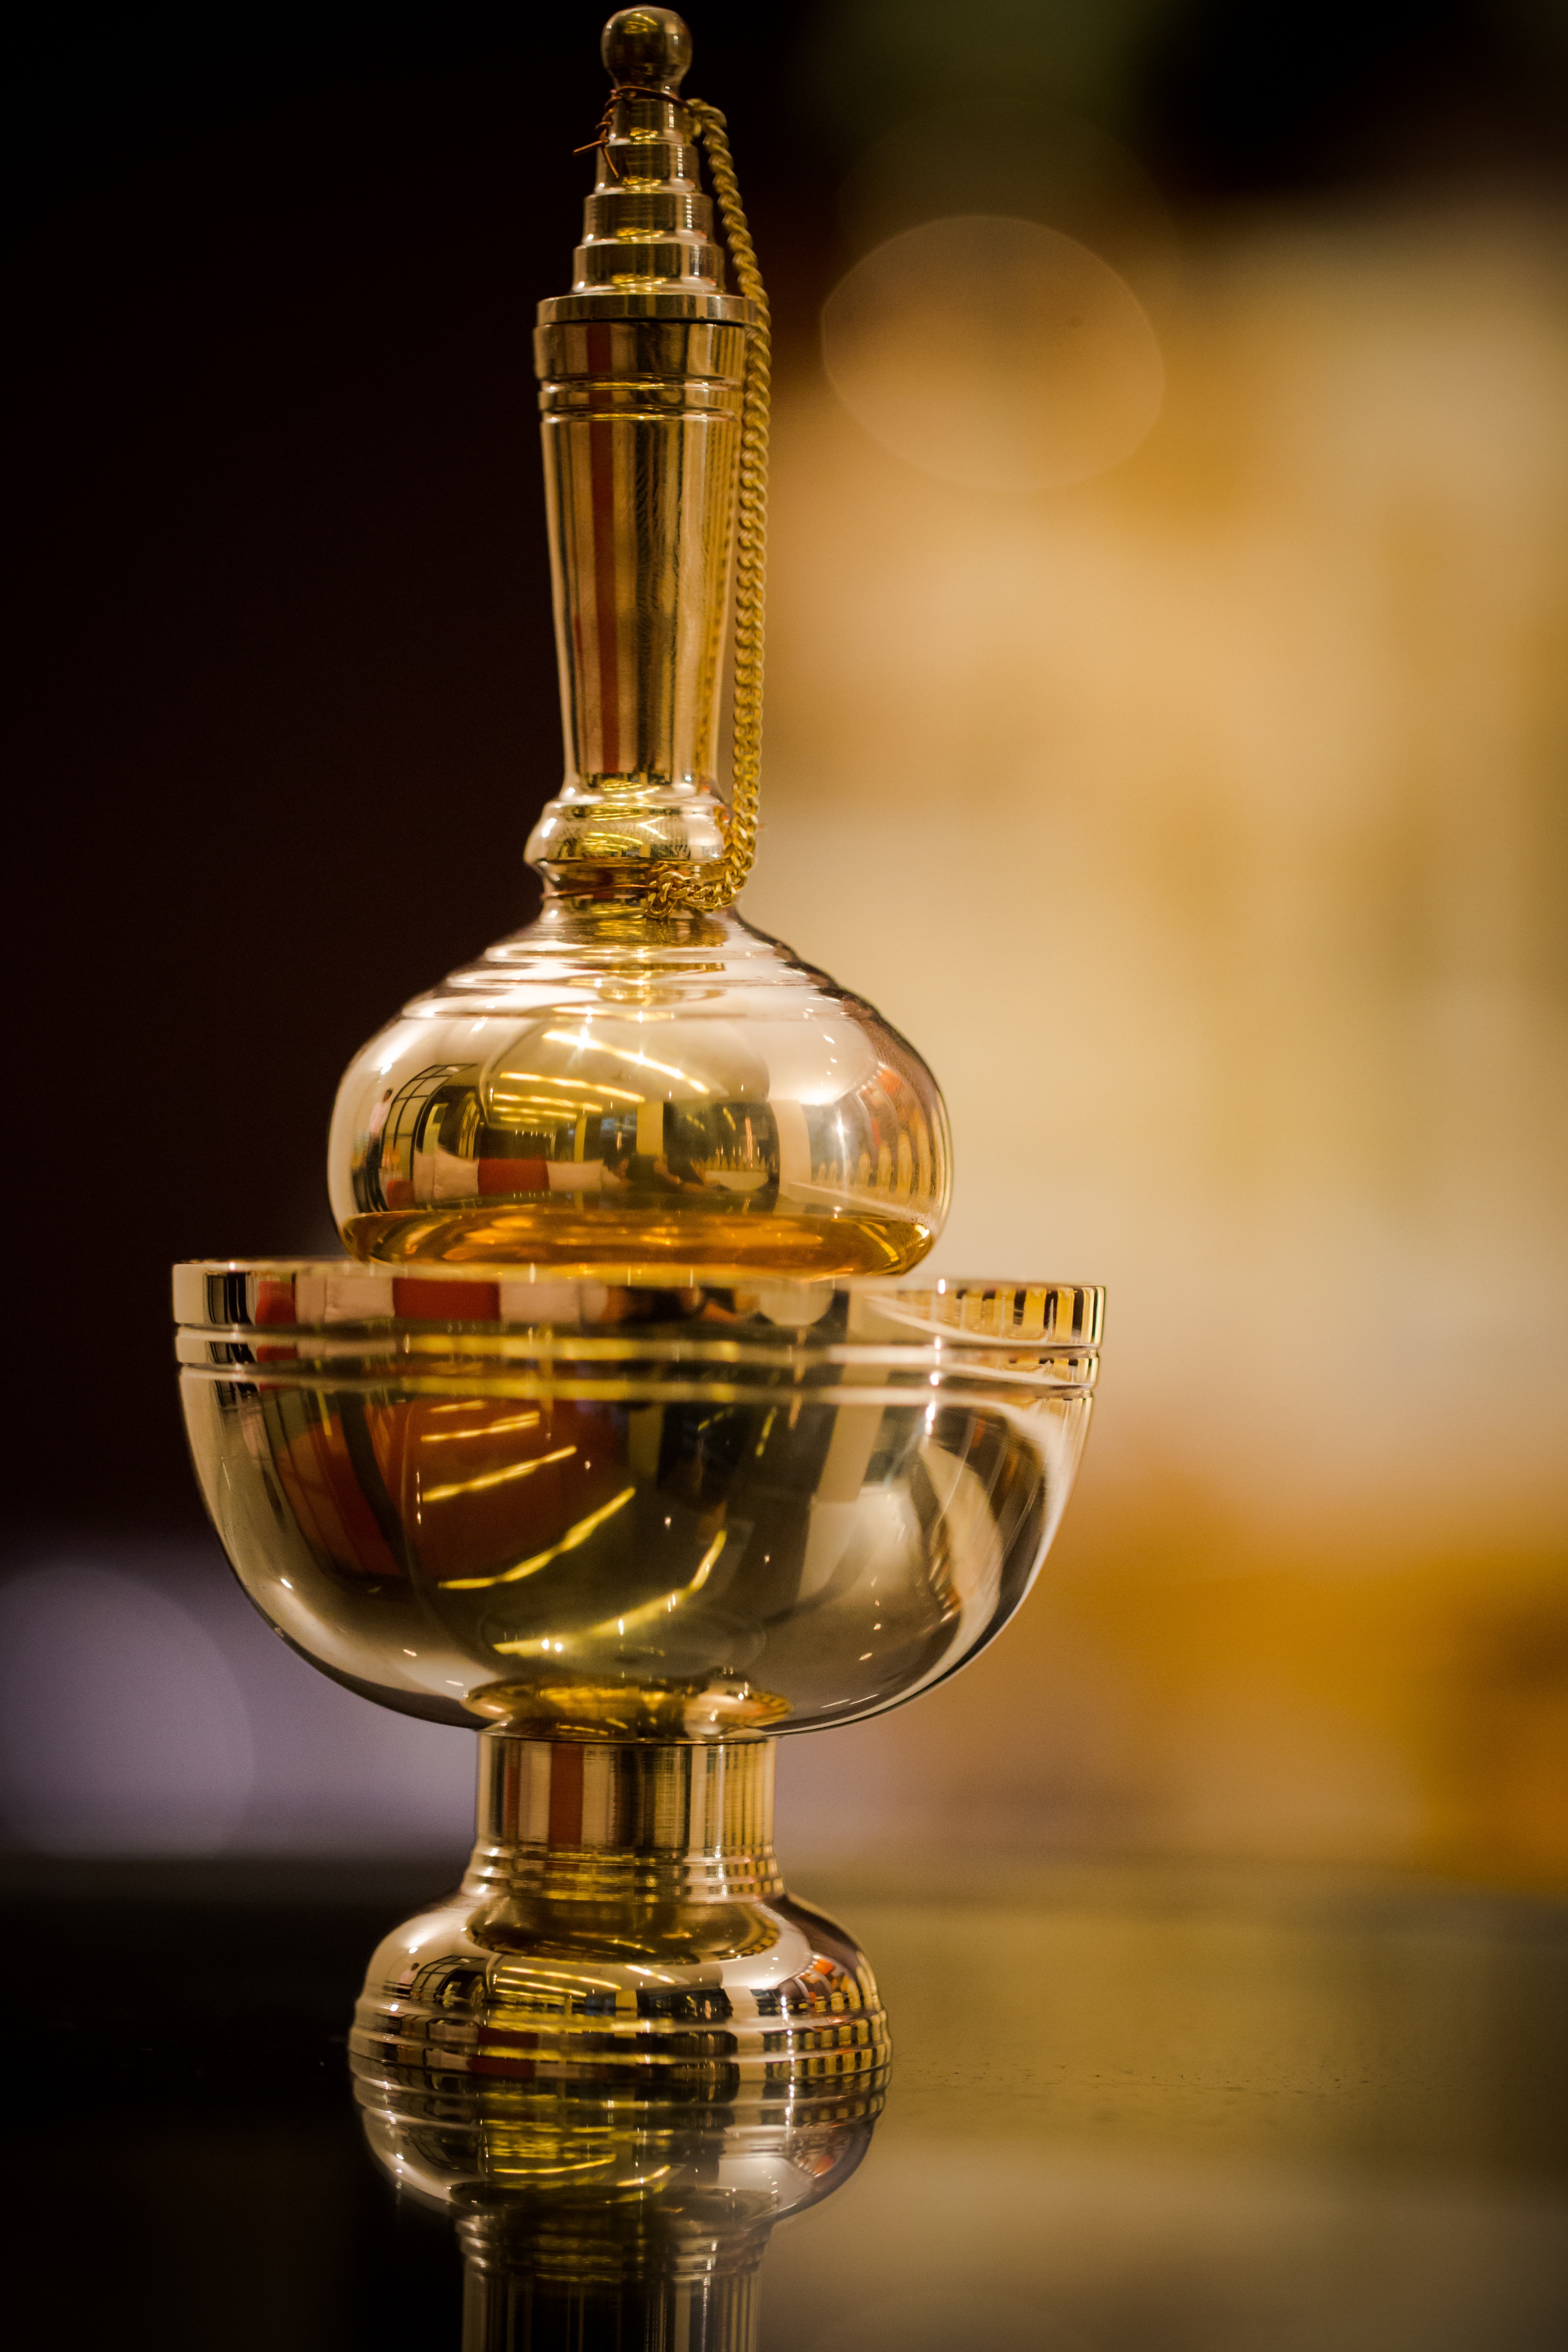
glass, steel, metal, drink, bottle, lighting, brass, whisky, liqueur, trophy, perfume, pour water, distilled beverage